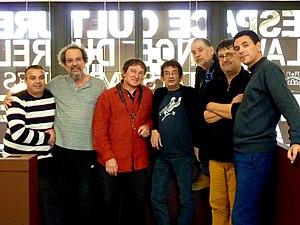
Timlilit
"Coriandre est un groupe de musique de bal folk, chantant principalement en Occitan. Il définit ses musiques comme étant ""trad'actuelles occitanes"".